Ren Hang (footballer)

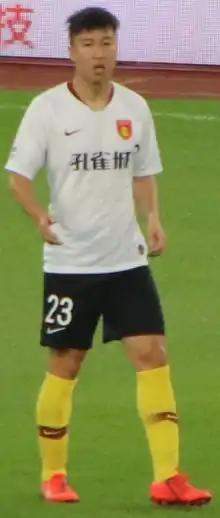
Ren in 2019

Ren Hang (born 23 February 1989) is a Chinese professional footballer who plays as a centre-back or full-back for and captains Chinese Super League club Wuhan Three Towns.